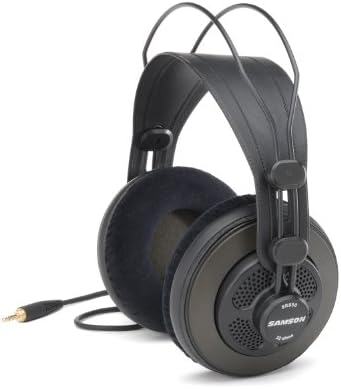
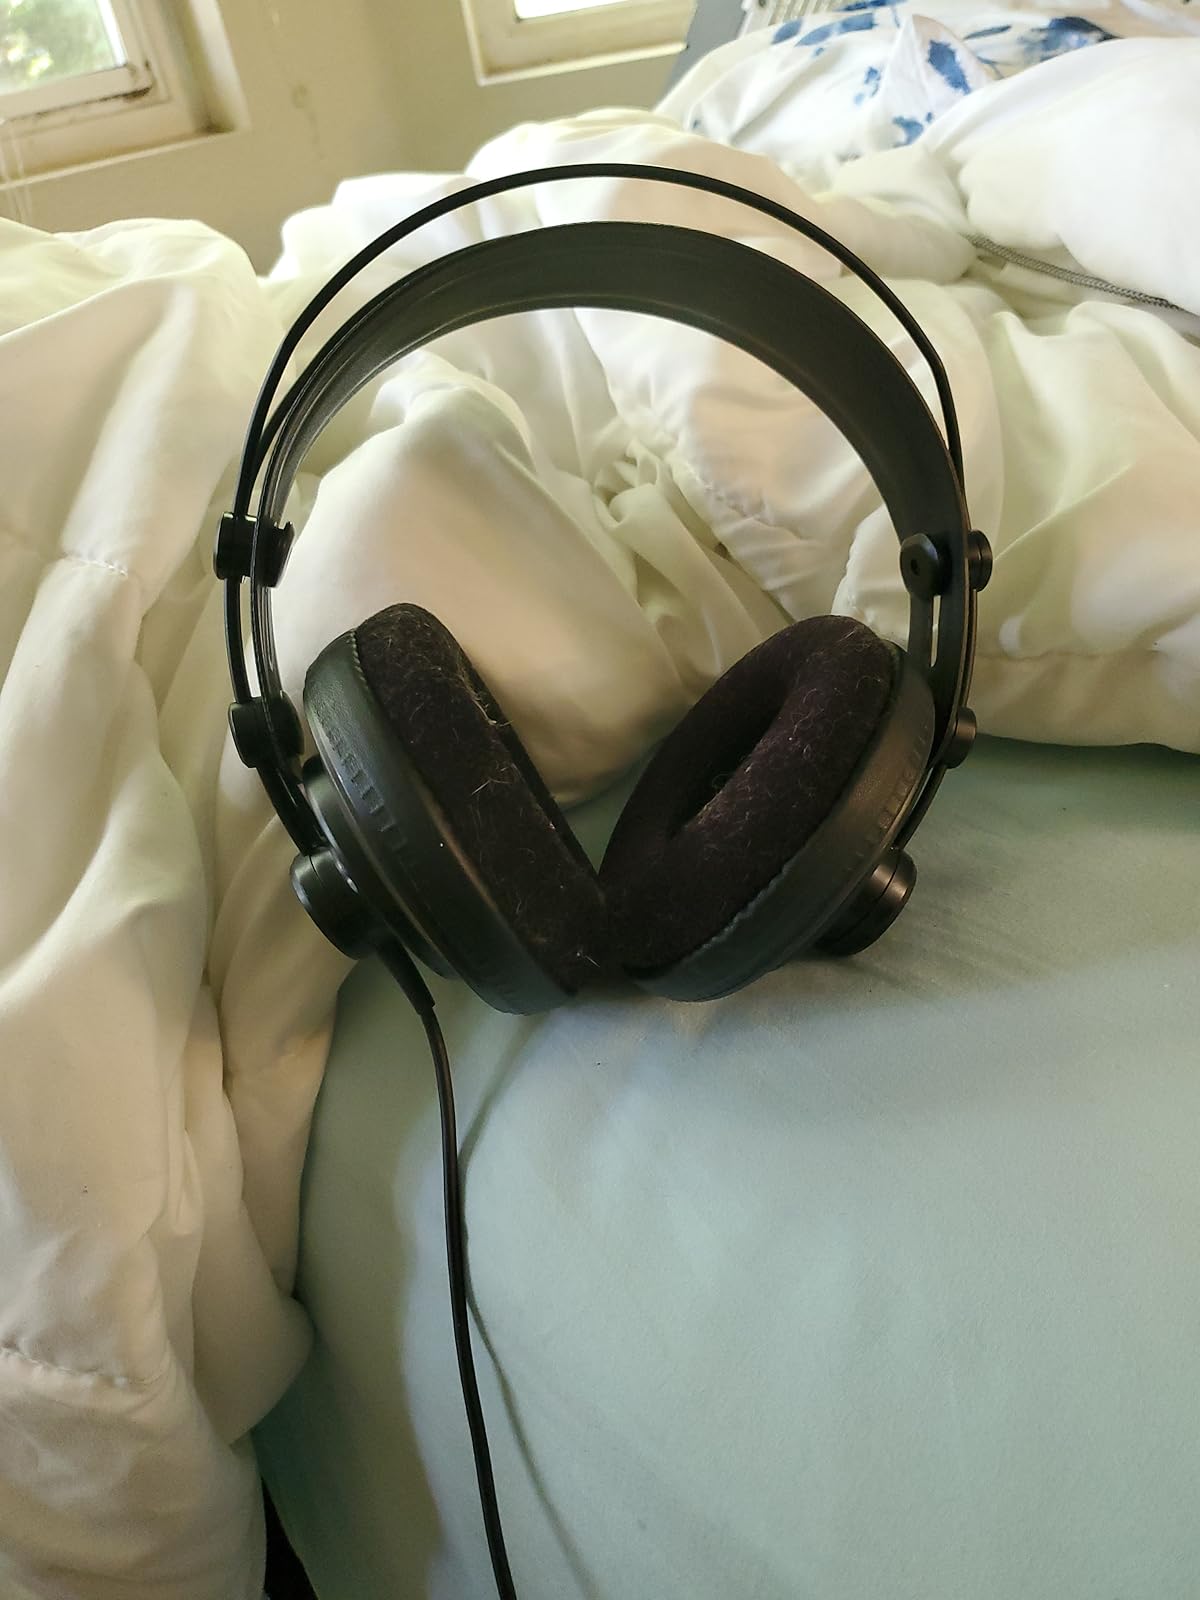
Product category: headphones
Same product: yes